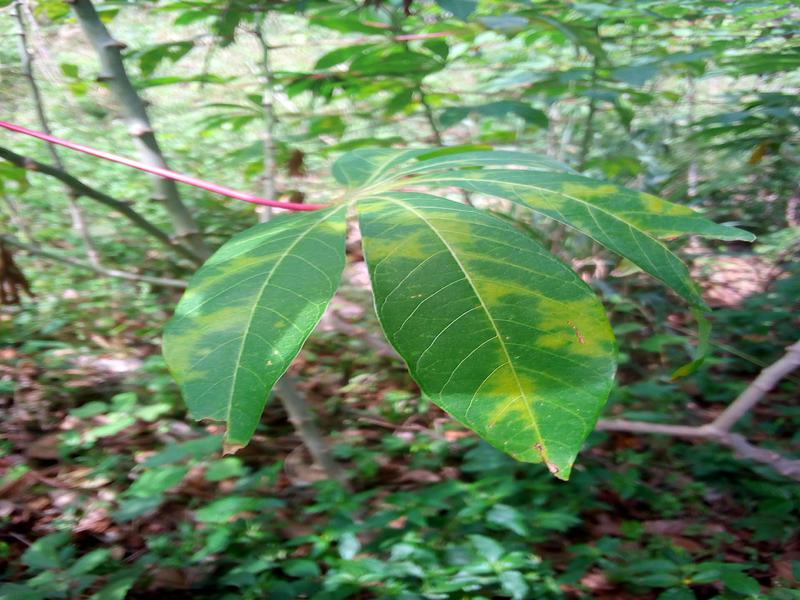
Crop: cassava
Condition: brown_streak_disease